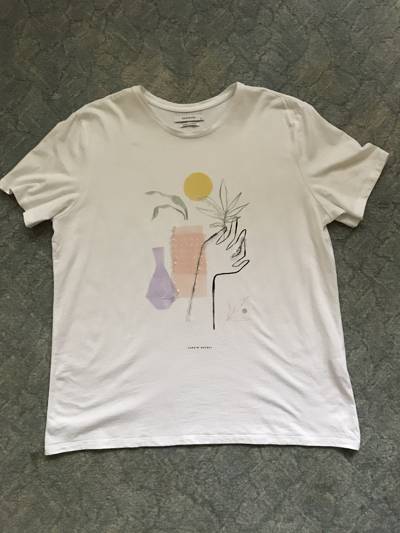
Waste category: clothes